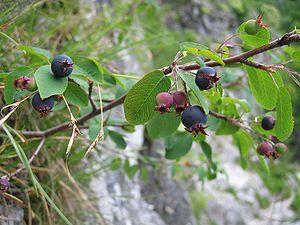
Le parc naturel régional de la Brenne est un parc naturel régional français, qui est situé dans le département de l'Indre, en région Centre-Val de Loire.
Cette liste de Tracheophyta de Bosnie-Herzégovine, ainsi que d’espèces introduites est un aperçu incomplet d’espèces de mousses, de fougères, de gymnospermes et d’angiospermes citées dans la littérature disponible en langues bosniaque, croate, serbe et serbo-croate. Cet aperçu n’inclue pas des espèces cultivées ni celles occasionnellement introduites.
Amelanchier est un genre d'arbustes ou d'arbres rustiques, les amélanchiers, composé de 26 espèces et appartenant à la famille des Rosaceae, sous-famille des Maloideae. Il est originaire d'Amérique du Nord, d'Asie et d'Europe.
Les fruits anciens, méconnus ou oubliés d'Europe sont des fruits, des baies ou des graines, issus de variétés végétales anciennement cultivées ou sauvages, que l'on rencontre en Europe et dont la cueillette, la culture et la consommation, courantes à des époques historiques, sont tombées en désuétude ou sont devenues rares ou marginales dans l'arboriculture fruitière ou la gastronomie contemporaines.